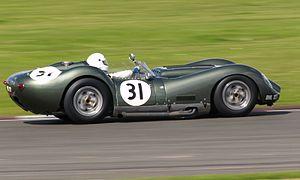
Lister est un petit constructeur de voitures de sport et de course britannique implanté à Cambridge, créé en 1954 par le pilote de course Brian Lister sous le nom de George Lister & sons. Il a été re-fondé en 1986 sous le nom Lister Cars. Ses modèles les plus célèbres sont la Lister-Jaguar, la Lister Storm et la Lister Storm LMP.